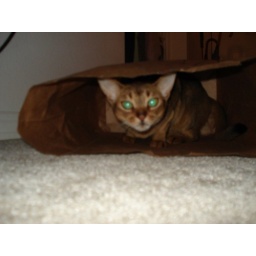
Oxy in a paper bag